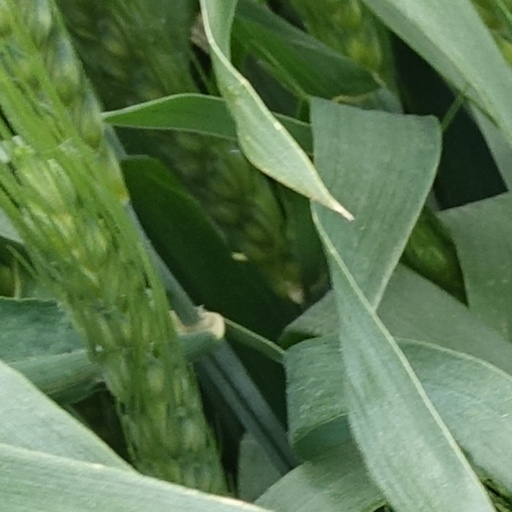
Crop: wheat